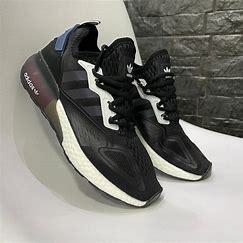
Brand: Adidas
Model: ZX 2K Boost